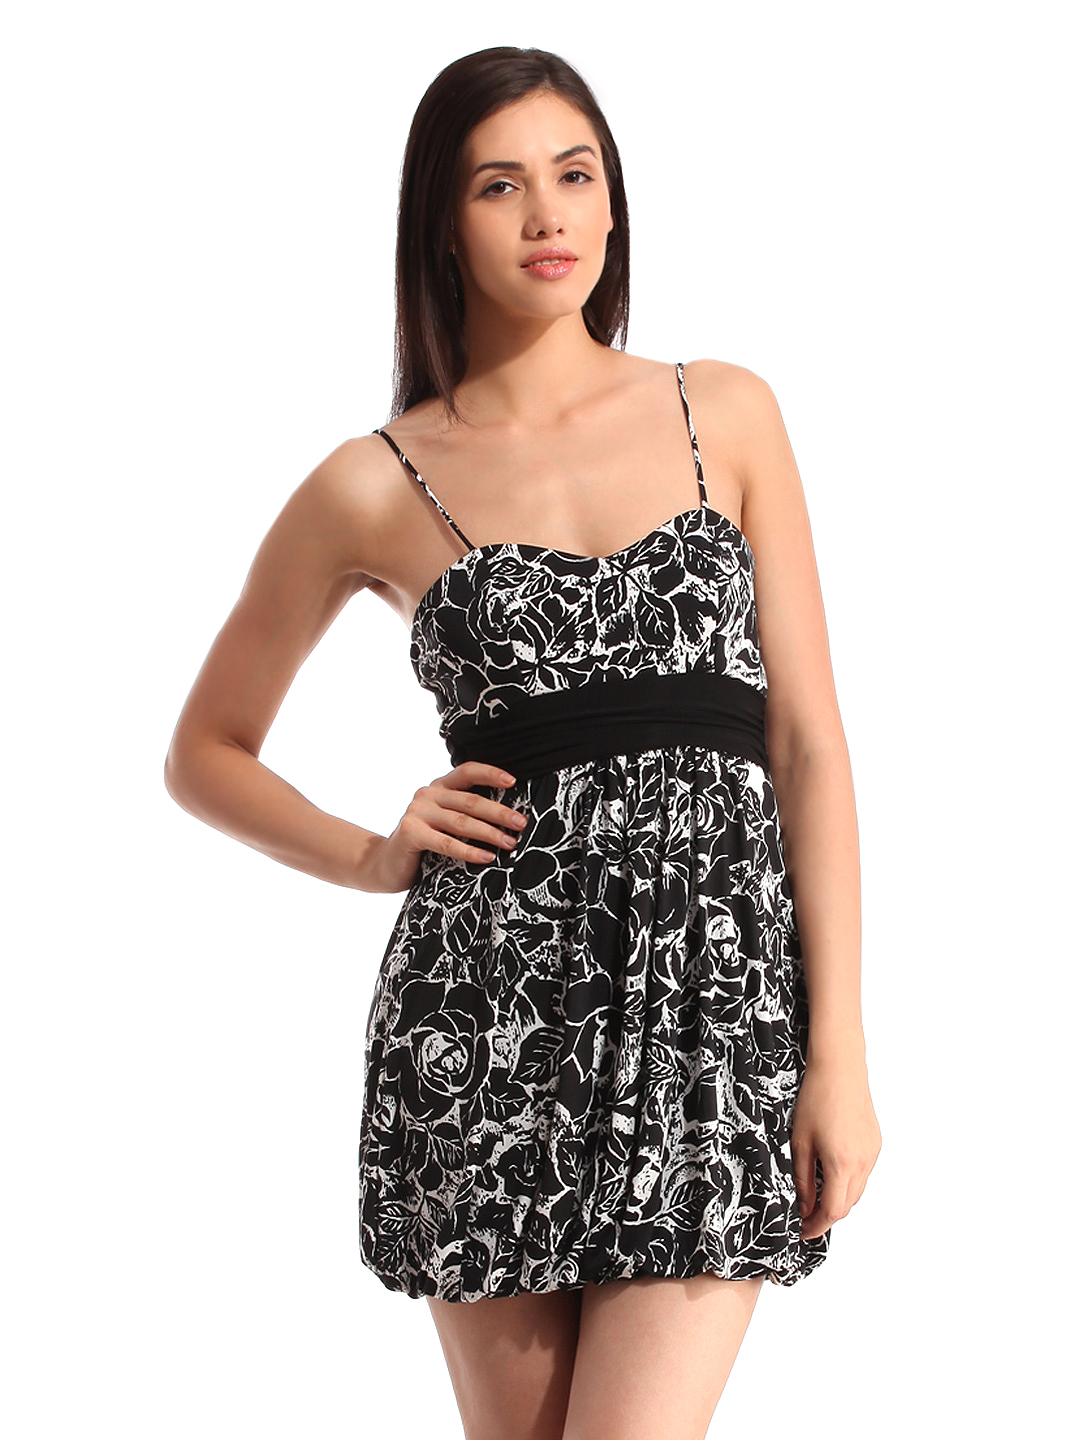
Tonga Women Printed Black Dress
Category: Apparel / Dress / Dresses
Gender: Women
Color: Black
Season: Summer 2012
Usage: Casual